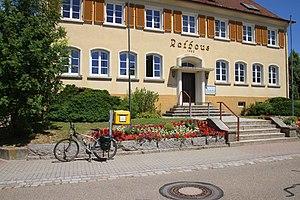
Mairie à Achern-Sasbachried.